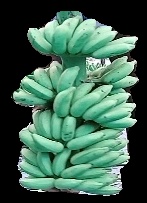
Variety: elakki-bale
Grade: grade1